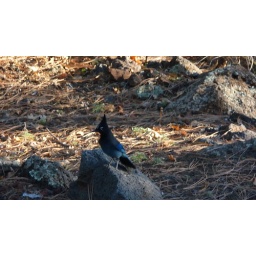
The blue jay flitted around between the rocks and the pine trees. It was hard to get a good picture.